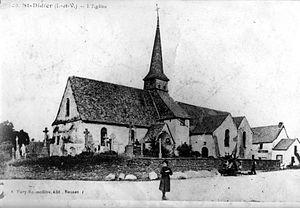
Le bourg de Saint-Didier avant 1914 (carte postale d'Edmond Mary-Rousselière)
Saint-Didier est une commune française située dans le département d'Ille-et-Vilaine en Région Bretagne, peuplée de 2 052 habitants.